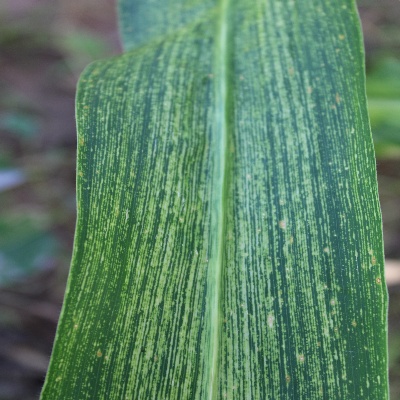
Crop: Maize
Condition: streak virus